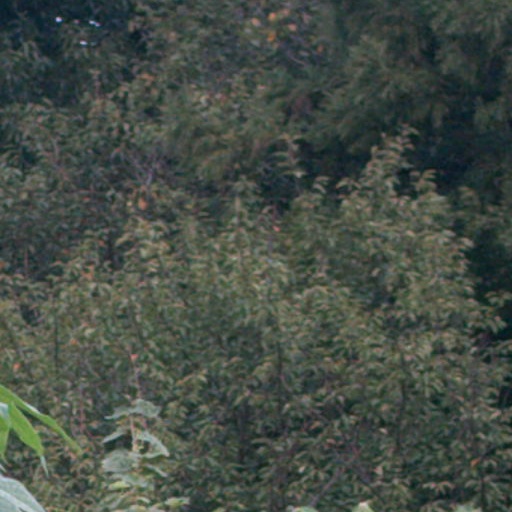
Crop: cassava